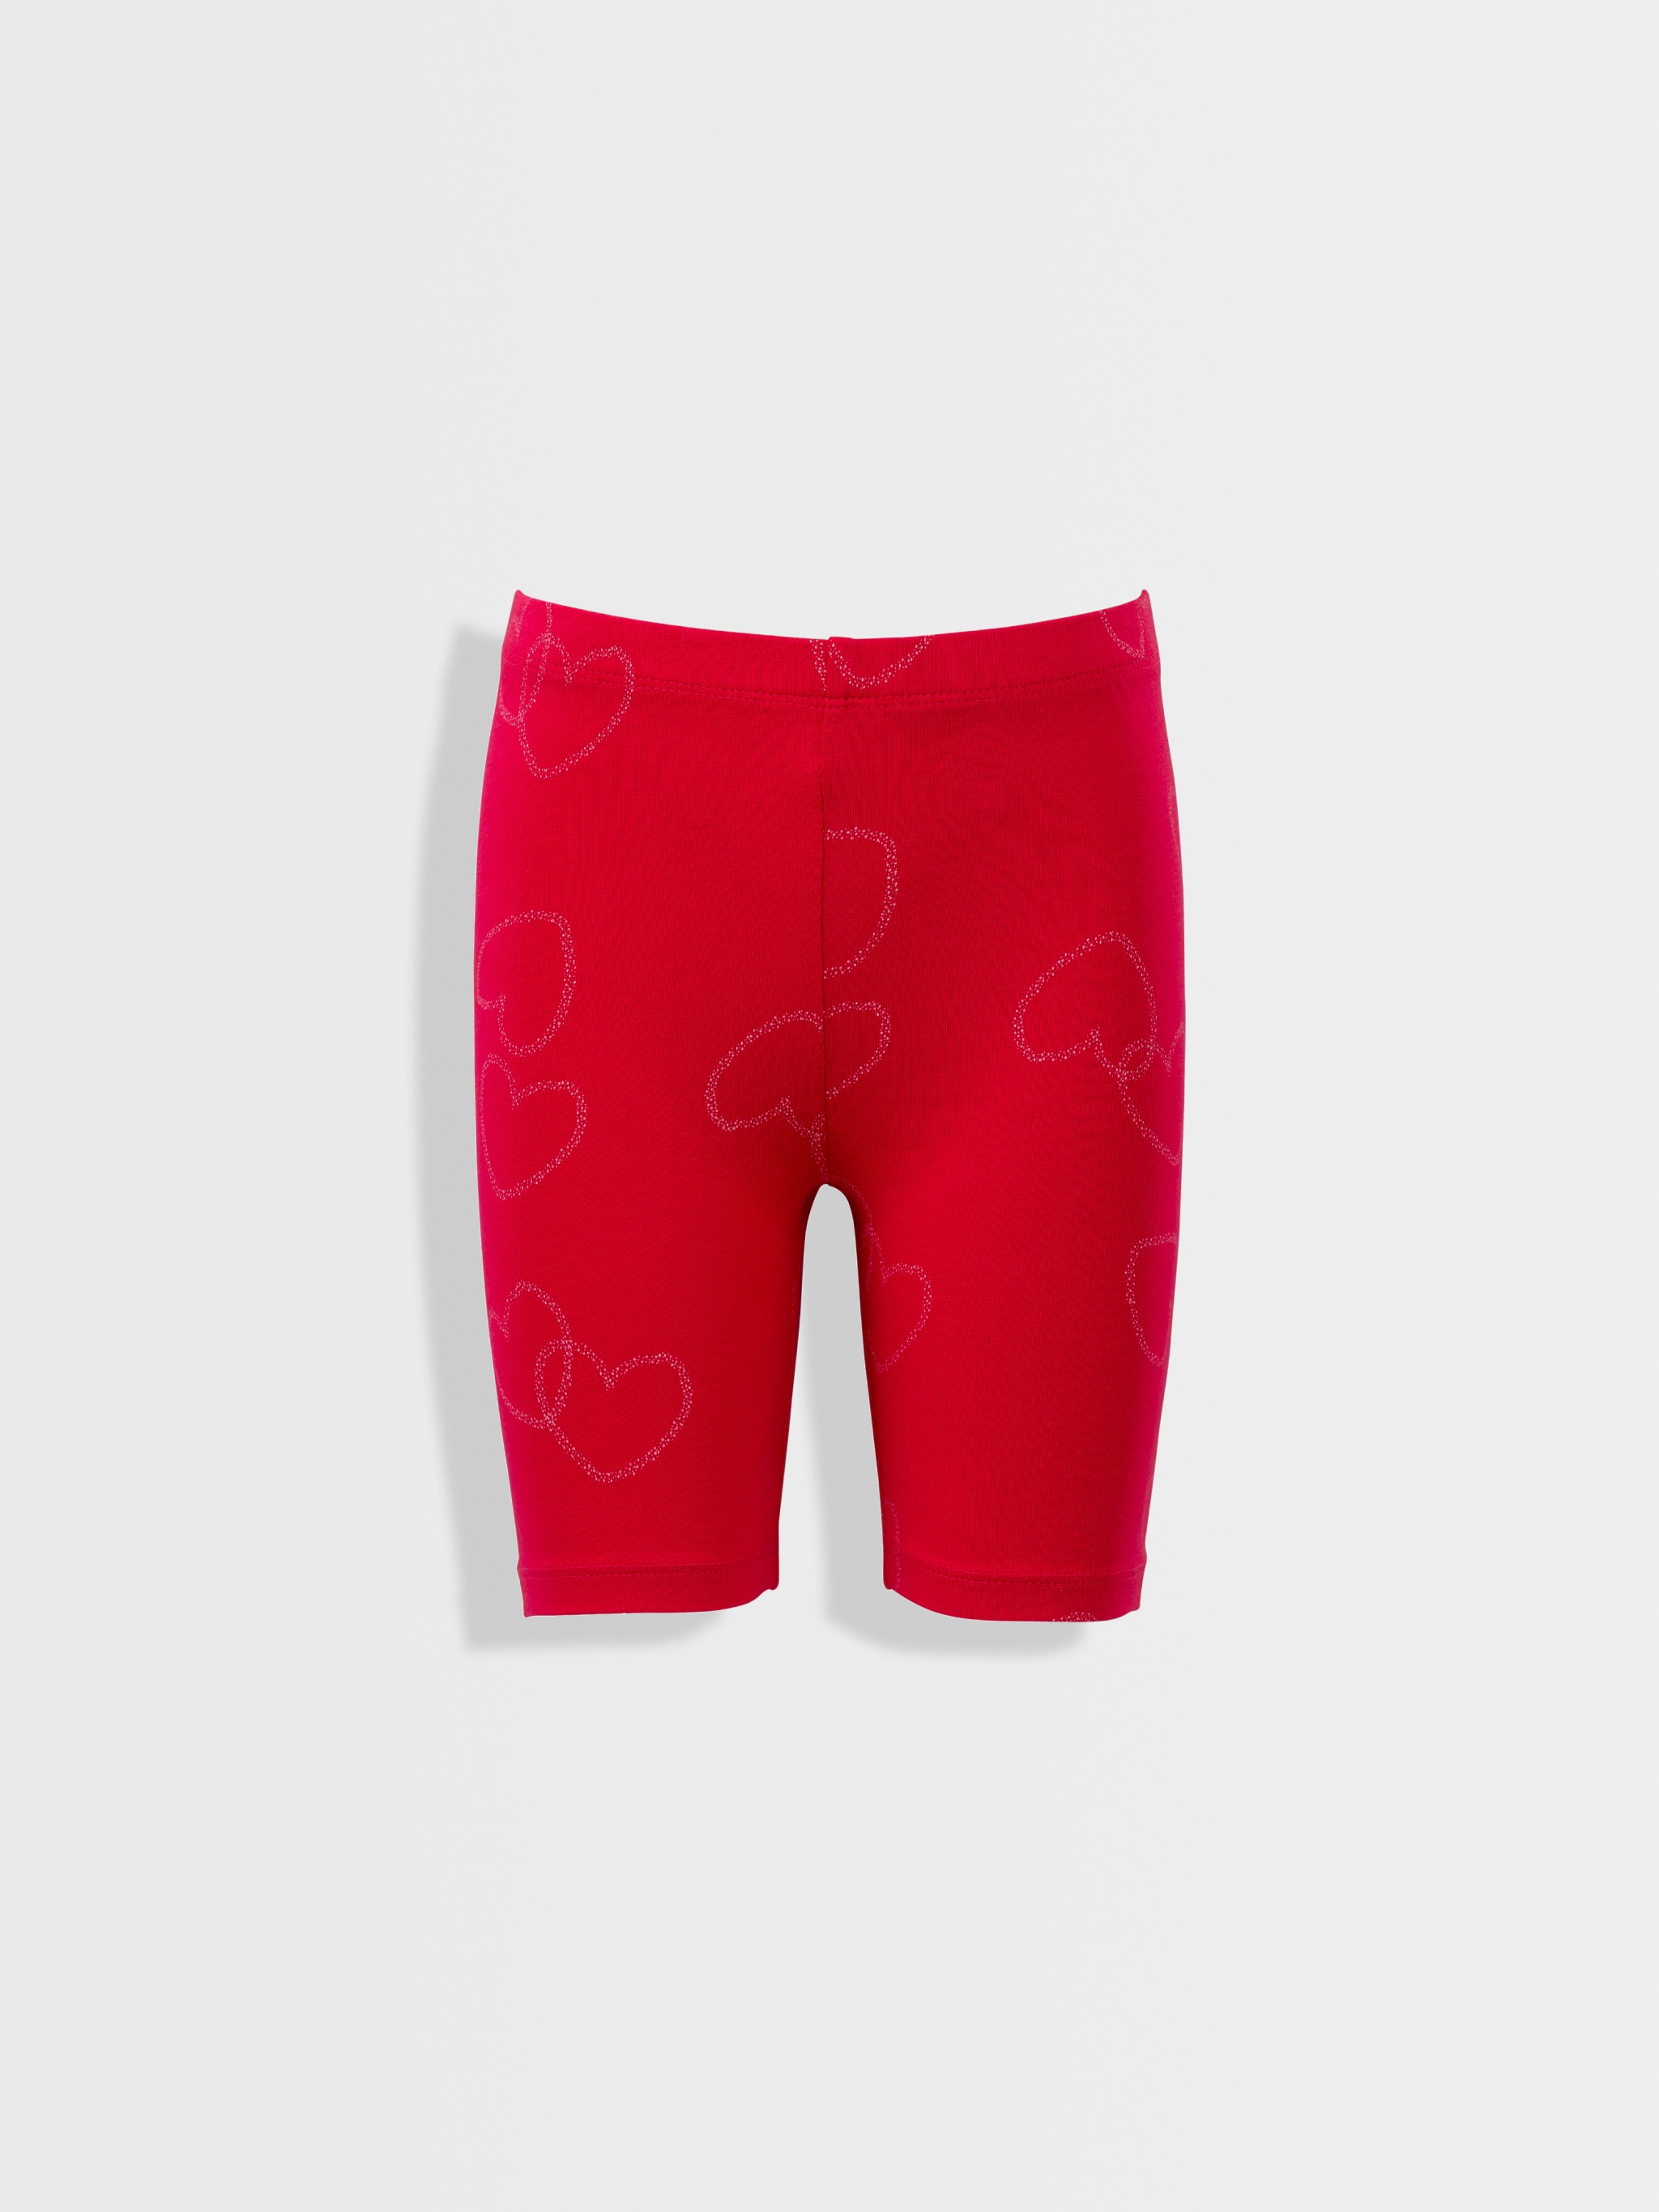
Magenta Hearts | Dievčenské krátke legíny
Dievčenské krátke legíny – ľahké pohodlie na teplé dni! Nech je leto ešte uvoľnenejšie vďaka krátkym legínam Lucky Kiddo BASIC ! Vyrobené z 95 % bavlny a 5 % elastanu , poskytujú prirodzenú mäkkosť a elasticitu , ktorá umožňuje dokonalé prispôsobenie a voľnosť pohybu . So sofistikovanou celoplošnou potlačou sú ideálnou voľbou na každodenné letné dobrodružstvá.
Brand: Lucky Kiddo SK
Category: Apparel & Accessories > Clothing > Shorts > Legging Shorts